Women in music

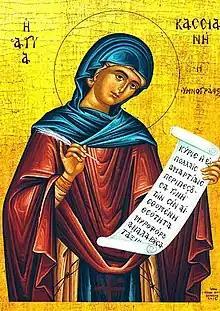
Kassia, one of the earliest known women composers

Women in music have occupied many roles in the art over the centuries and have been responsible for a multitude of contributions, shaping movements, genres, and trends as singers, songwriters, composers, instrumental performers, and educators, and in behind-the-scenes roles. At the same time, however, many roles in music have been closed to or not encouraged for women. There has been growing awareness of this since perhaps the 1960s, and doors have been opening.